Logic

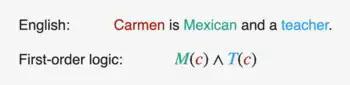
Formal logic needs to translate natural language arguments into a formal language, like first-order logic, to assess whether they are valid. In this example, the letter "c" represents Carmen while the letters "M" and "T" stand for "Mexican" and "teacher". The symbol "∧" has the meaning of "and".

Formal logic uses formal languages to express and analyze arguments. They normally have a very limited vocabulary and exact syntactic rules. These rules specify how their symbols can be combined to construct sentences, so-called well-formed formulas. This simplicity and exactness of formal logic make it capable of formulating precise rules of inference. They determine whether a given argument is valid. Because of the reliance on formal language, natural language arguments cannot be studied directly. Instead, they need to be translated into formal language before their validity can be assessed.